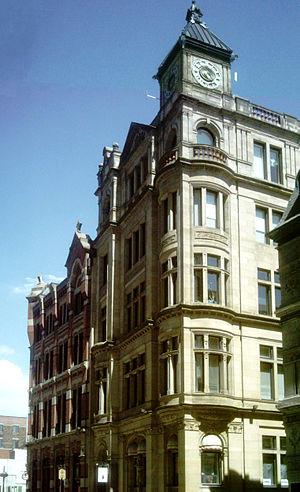
Le Vieux Sun Life est un immeuble qui a marqué l'histoire du Vieux-Montréal suite à l'implantation de la Compagnie Sun Life dans la métropole. Situé rue Notre-Dame, il occupe un quadrilatère au 260-266 Notre-Dame Ouest. Sa composition architecturale est unique et comprend entre autre une cariatide ainsi que des caractéristiques de style château.
Le Vieux Sun Life est un immeuble qui a marqué l'histoire du Vieux-Montréal à la suite de l'implantation de la Compagnie Sun Life dans la métropole.